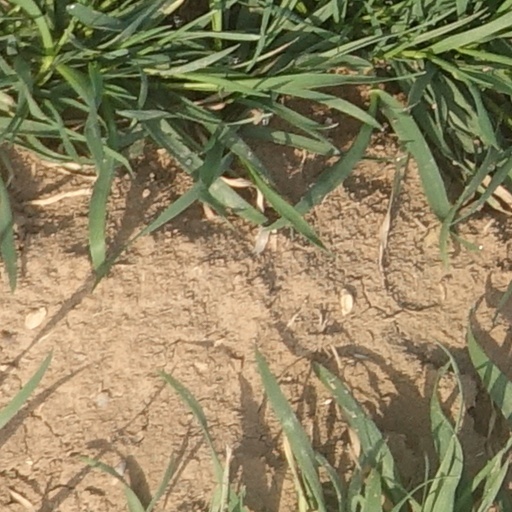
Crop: wheat